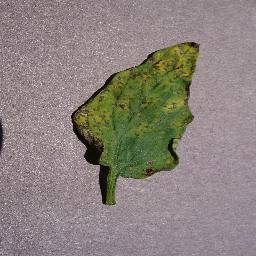
Label: Tomato___Septoria_leaf_spot